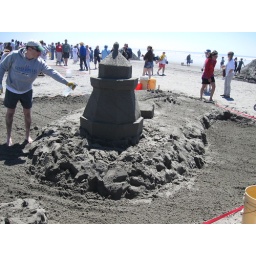
Ocean Shores Sand castle building festival 2008. Happens in Late July